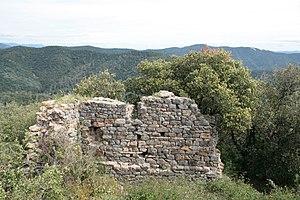
Château de Montpalau, restes du donjon. Español: Castillo de Montpalau
Le château de Montpalau est un château fort situé au sommet de la colline Montpalau, à la limite sud-ouest du comté de Gerone, sur les pentes pinedencas du massif du Montnegre à 269 mètres d'altitude.